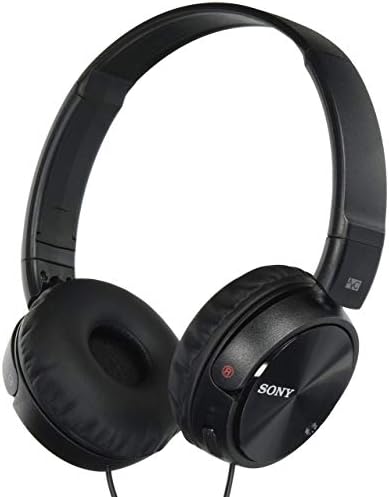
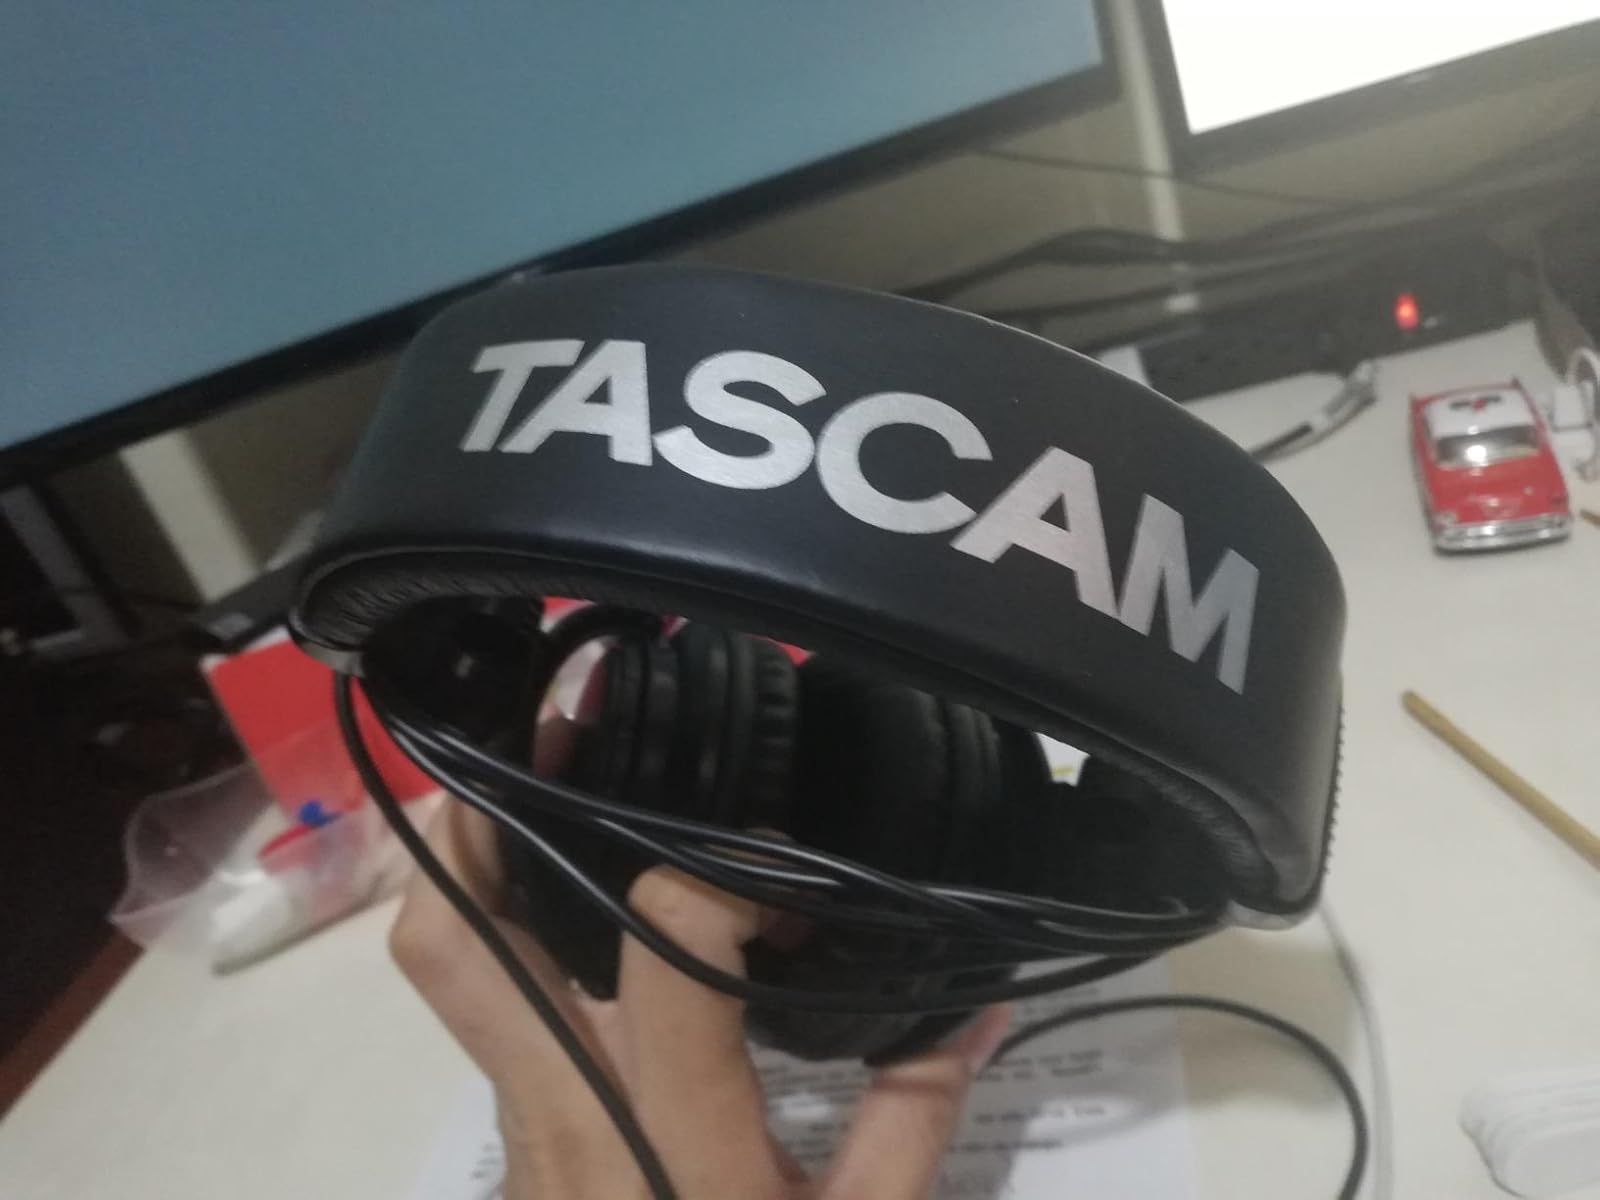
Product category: headphones
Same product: no